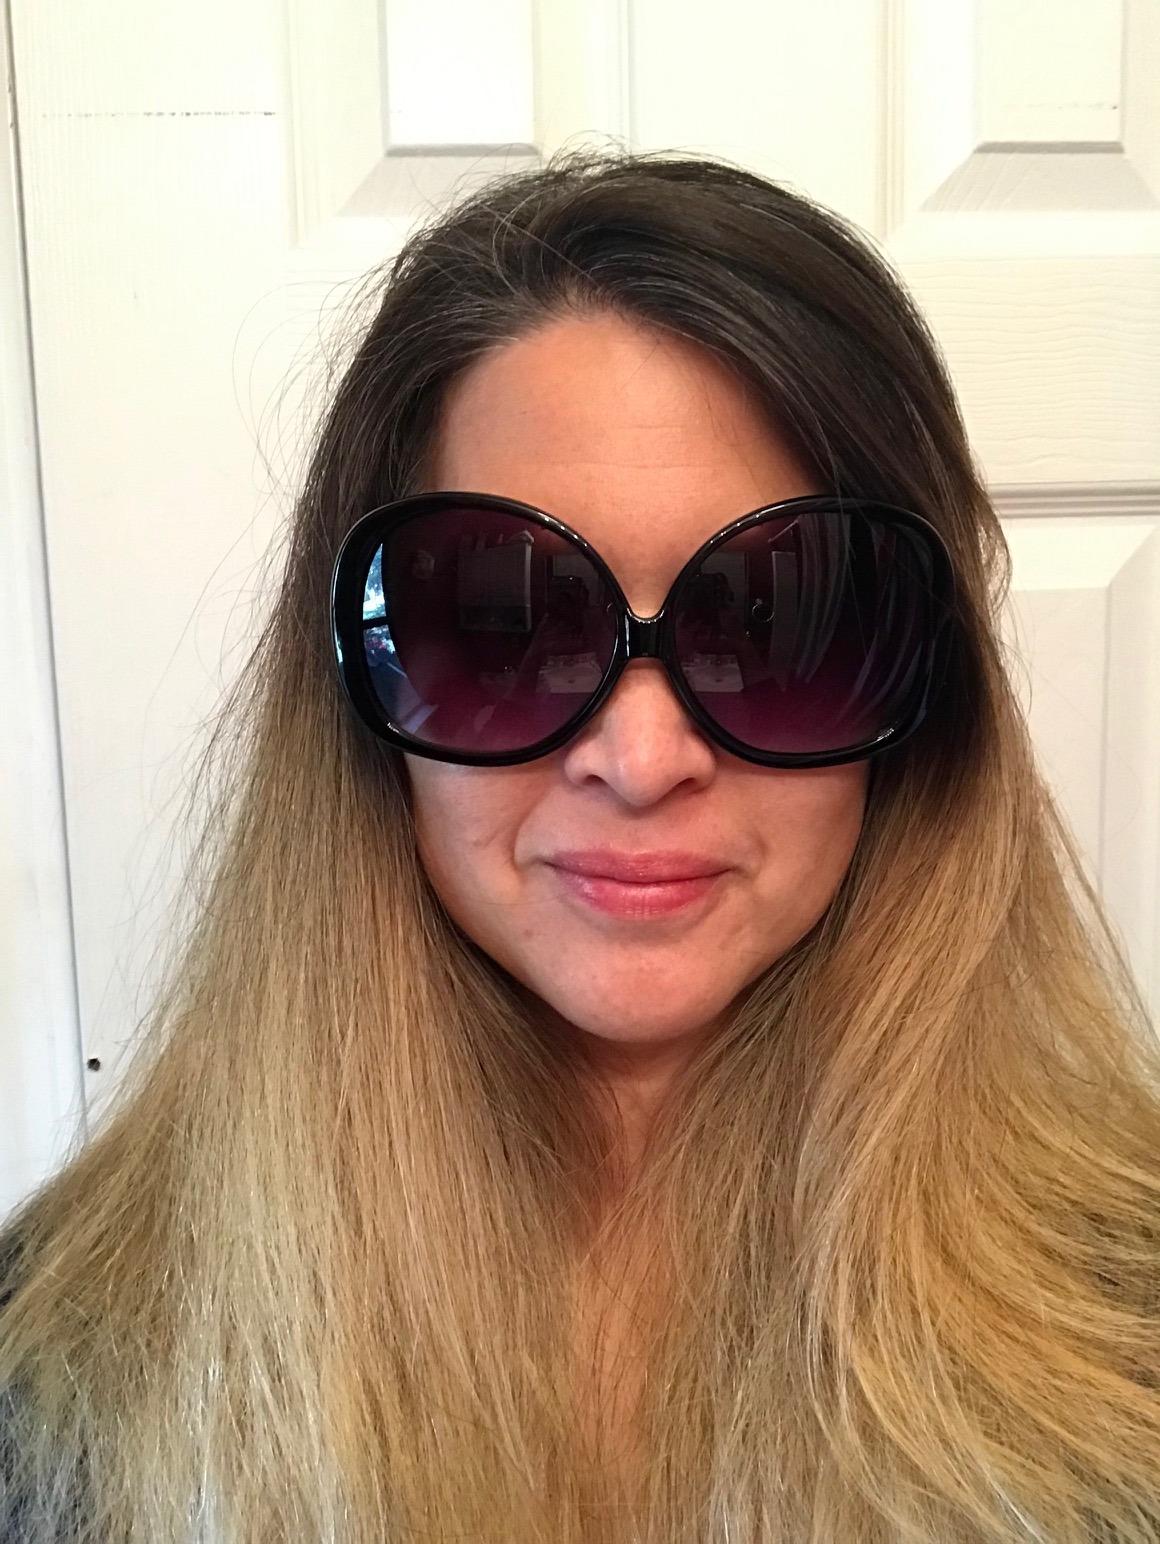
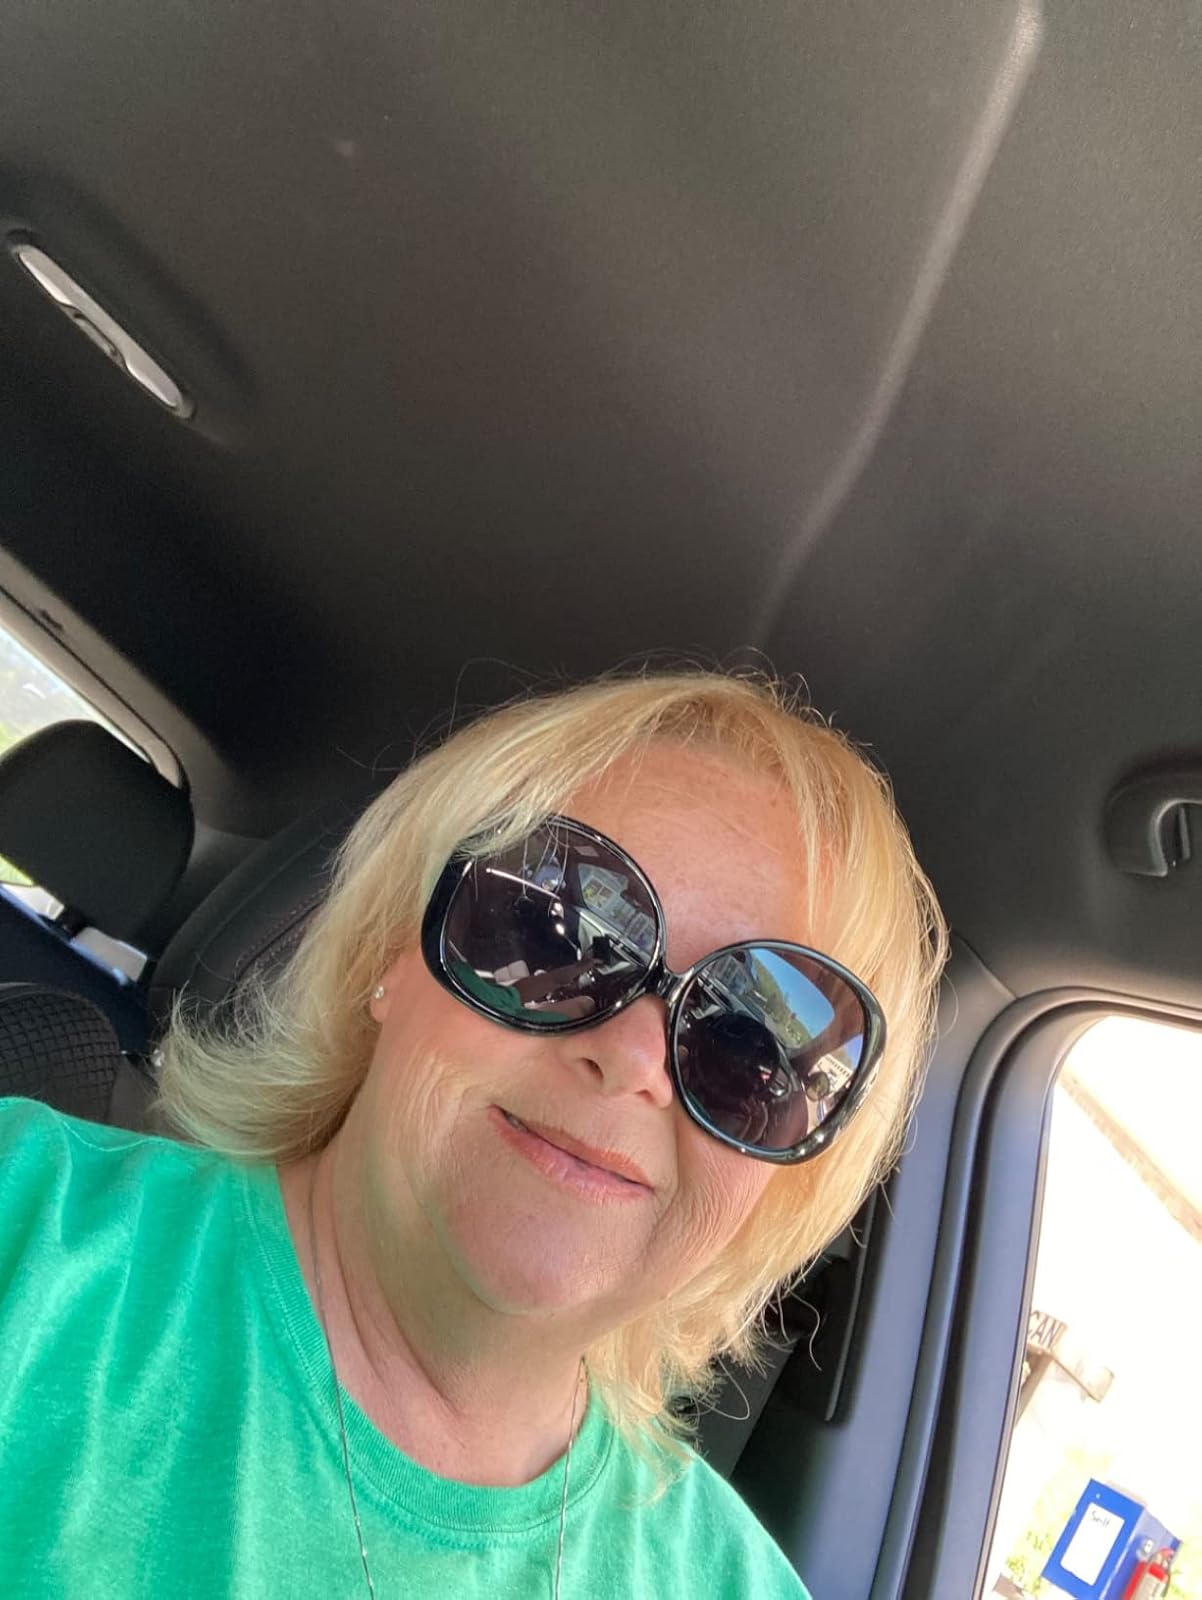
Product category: accessories_sunglasses
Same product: yes